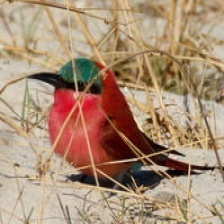
Species: CARMINE BEE-EATER
Scientific name: MEROPS NUBICOIDES
ImageNet parent category: bee_eater